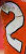
Number: 2